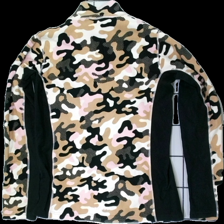
View: back
Type: Jacket
Category: Ladies
Brand: Kari Traa
Colors: Black, Pink, Beige
Material: 100% poly
Pattern: Other
Cut: Regular
Size: XL
Season: All
Stains: Minor
Price range: <50
Recommended usage: Export
Comment:  17